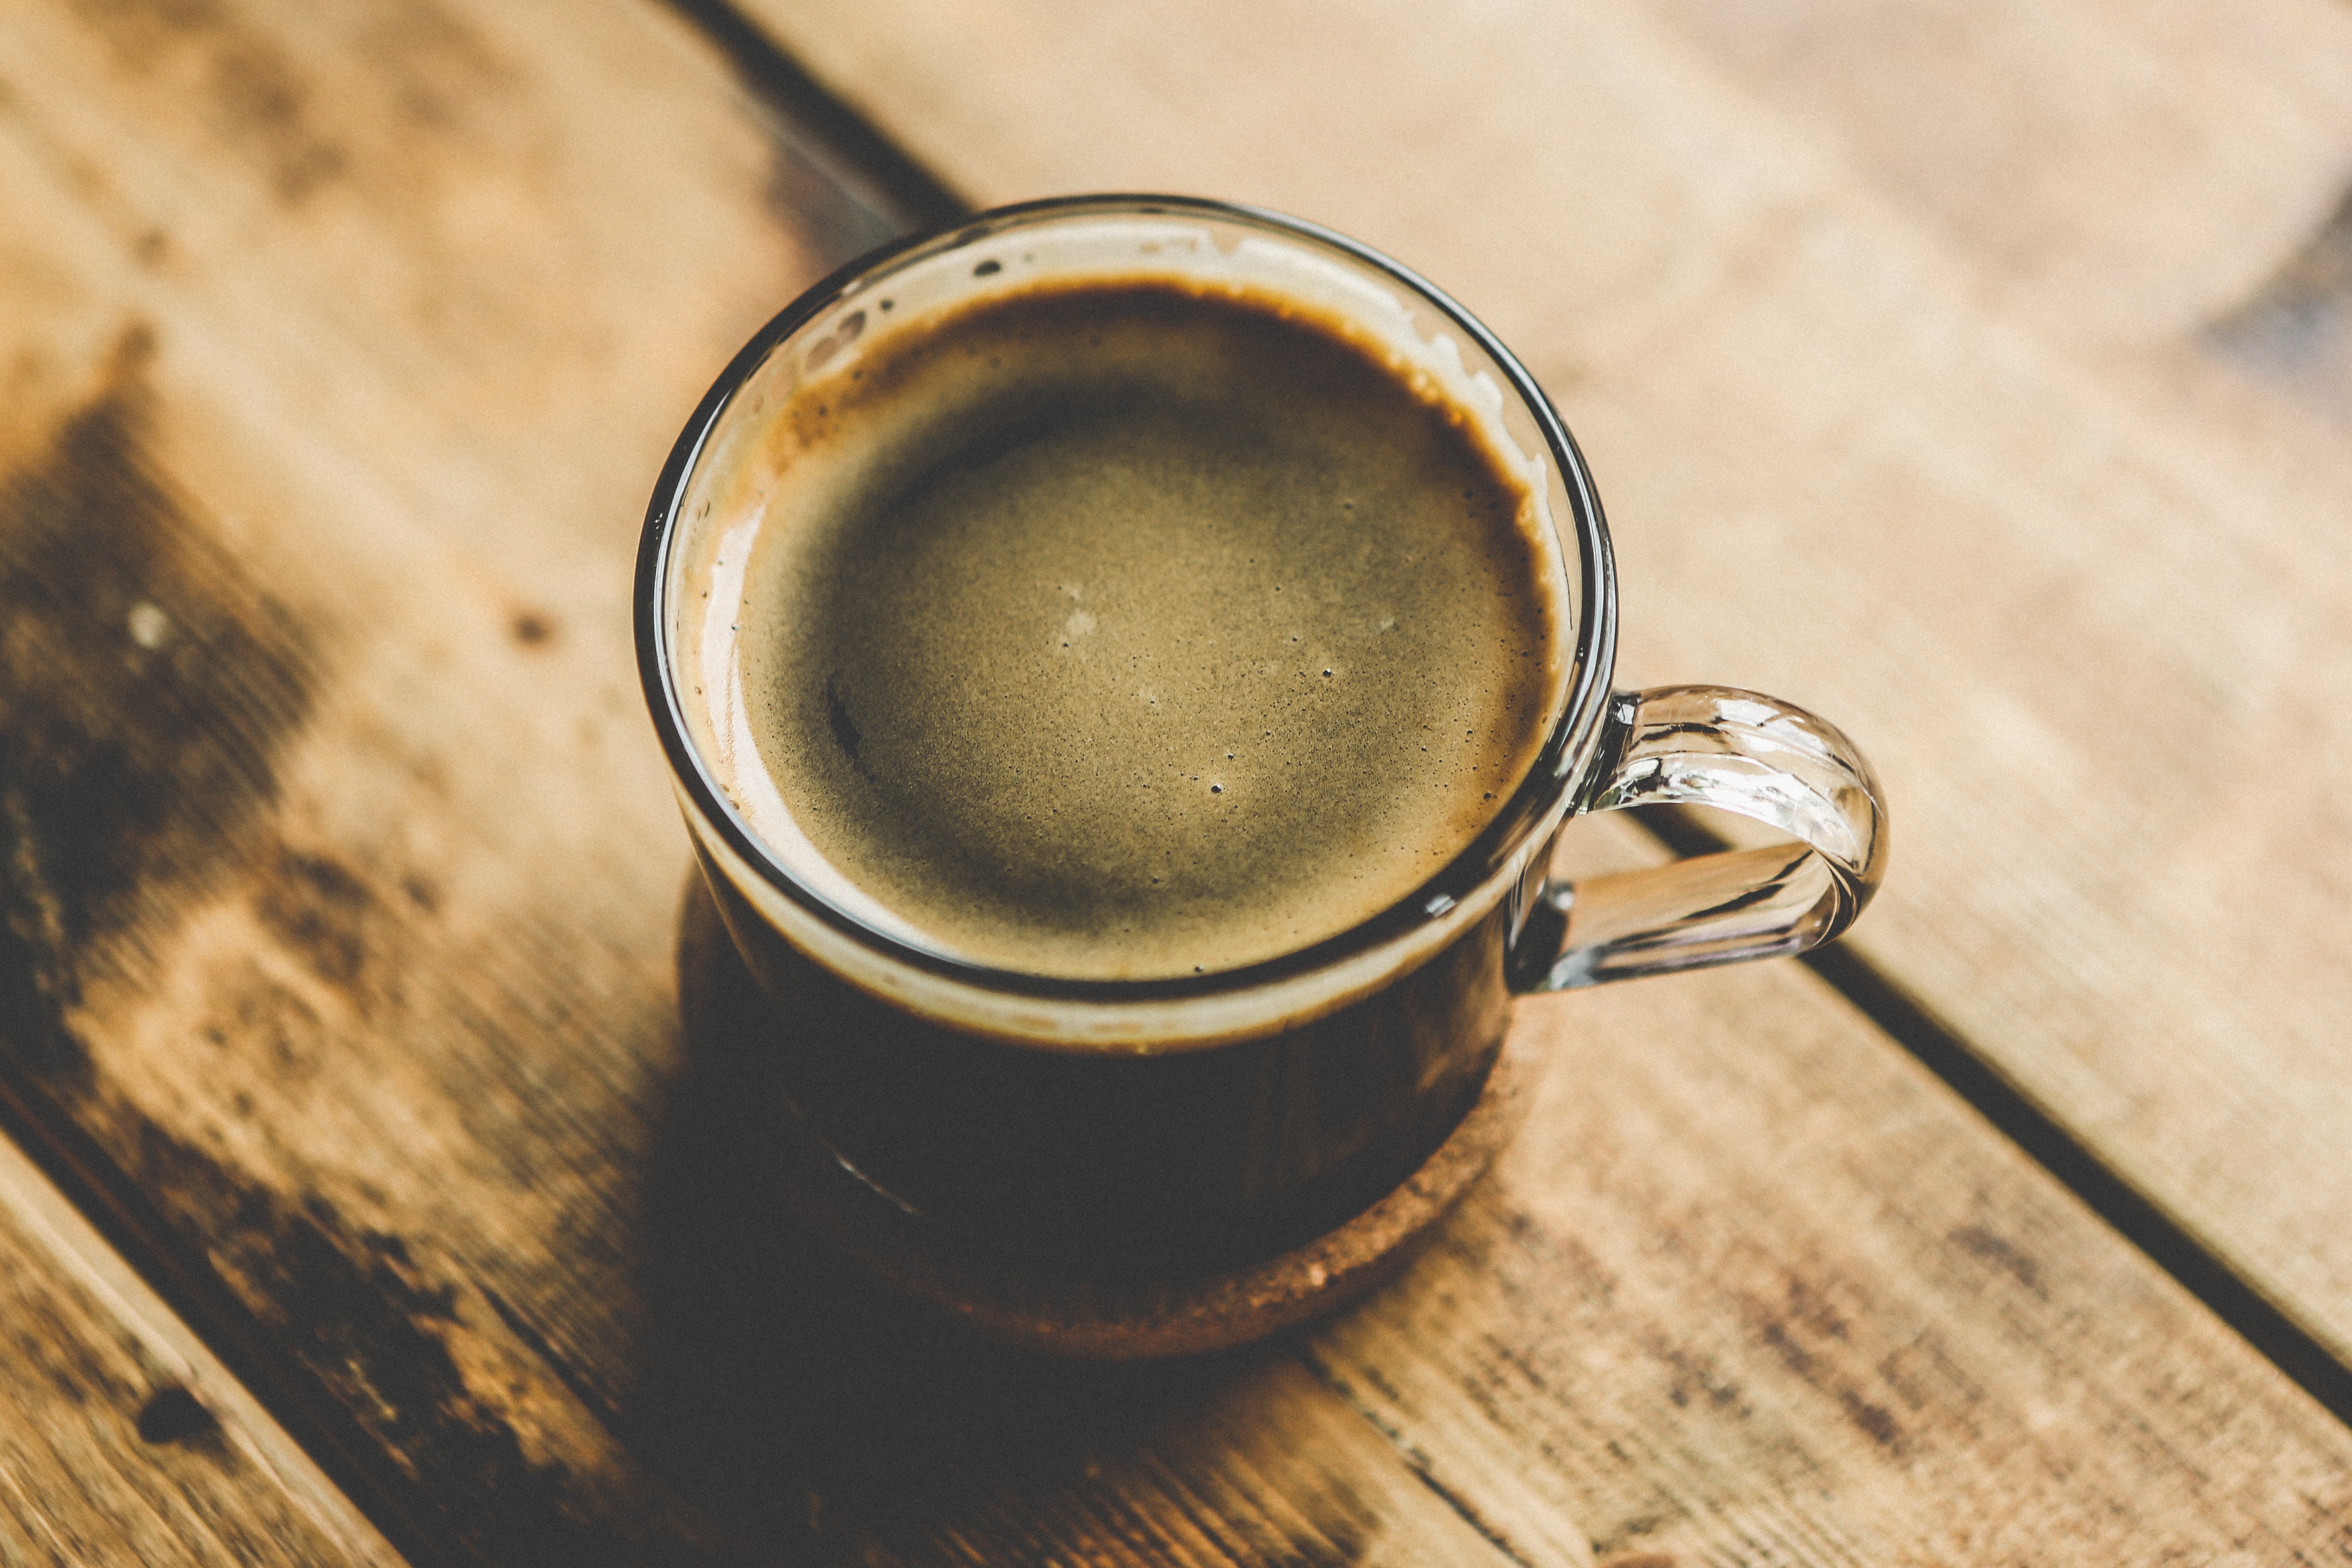
coffee, cup, food, drink, espresso, coffee cup, close up, cup of coffee, caffeine, macro photography, flavor